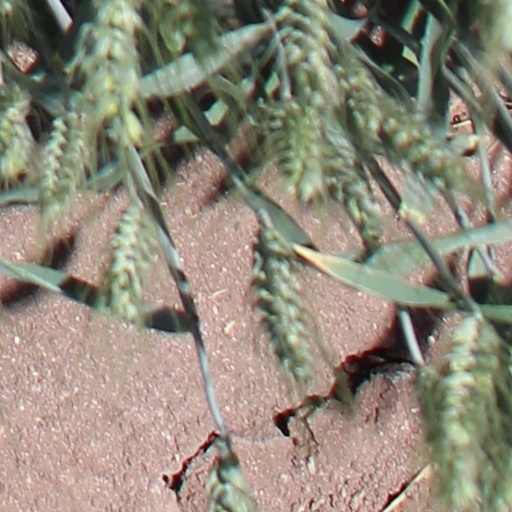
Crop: wheat